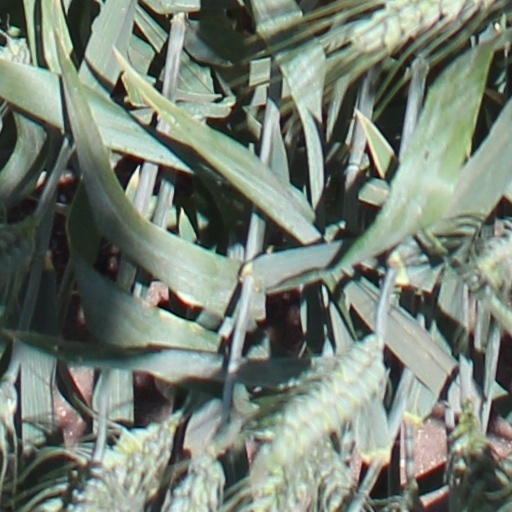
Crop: wheat